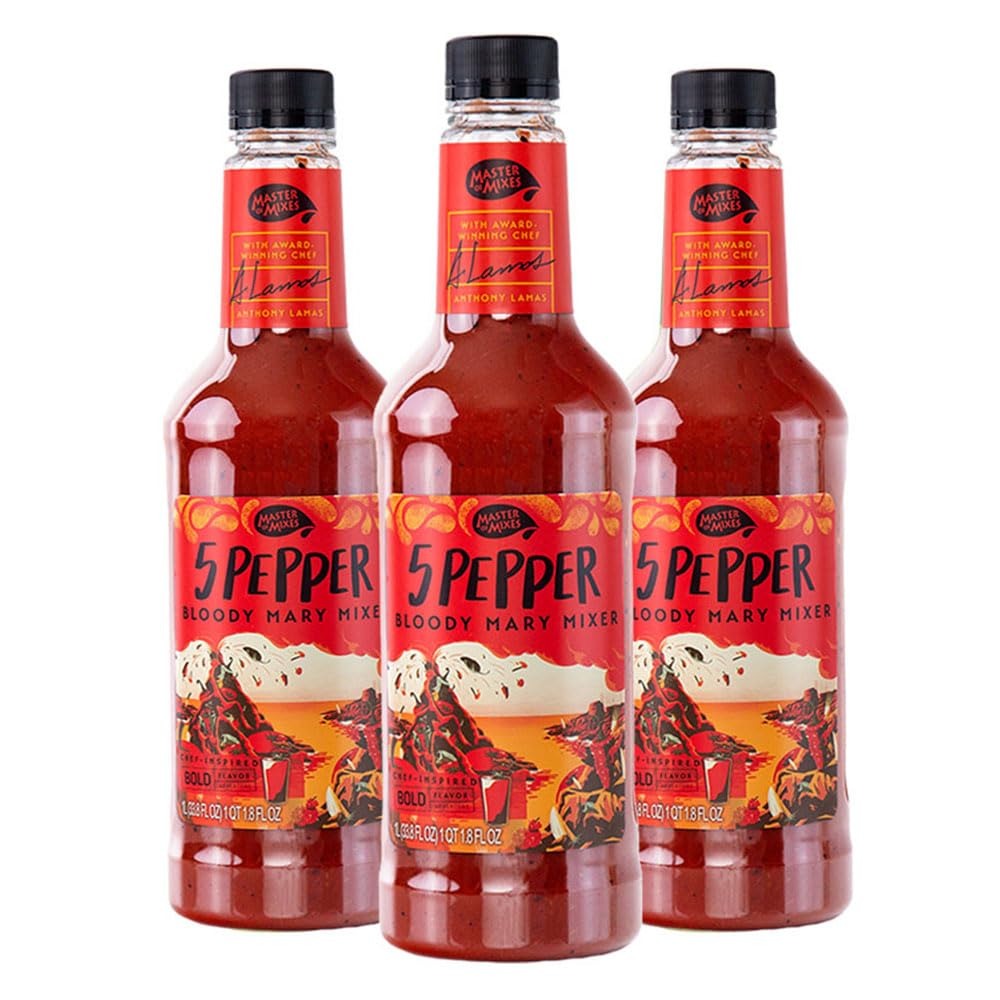
Item Name: Master of Mixes 5 Pepper Extra Spicy Bloody Mary Drink Mix, Ready to Use, 1 Liter Bottle (33.8 Fl Oz), Pack of 3
Bullet Point 1: ELEVATE YOUR SPIRITS: A unique blend of 5 savory peppers (Jalapeno Pepper, De Arbol Chili Pepper, Habanero Pepper, Chipotle Pepper, and Ancho Chili Pepper) with pure lemon juice and juice from vine ripened tomatoes
Bullet Point 2: JUST ADD ALCOHOL: Combine 1 1/4 oz. of vodka with 4 oz. of 5 Pepper Extra Spicy Bloody Mary Drink Mix. Stir and garnish with celery stalk, lime and/or cucumber
Bullet Point 3: HOWEVER YOU WANT IT: The perfect spicy bloody mary everytime! Simply add vodka and garnish
Bullet Point 4: TRUSTED PRODUCT: Gluten-free and dairy-free
Bullet Point 5: PERFECTLY PACKAGED: Includes 3 - 1 liter bottles (33.8 fl oz.) boxed for safe shipping
Product Description: Loaded with a unique blend of 5 savory peppers with pure lemon juice and juice from vine-ripened tomatoes. It’s perfect for an extra spicy bloody mary!<br><br>Simply combine 1 1/4 oz. of vodka with 4 oz. of Master of Mixes 5 Pepper Bloody Mary mix in a tall glass. Stir and garnish with celery stalk, lime and/or cucumber.<br><br>Includes a 3-pack of 1 liter (33.8 fl oz.) bottles of Master of Mixes 5 Pepper Extra Spicy Bloody Mary Drink Mix.
Value: 101.4
Unit: Fl Oz

Price: 31.5